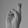
ASL letter: R